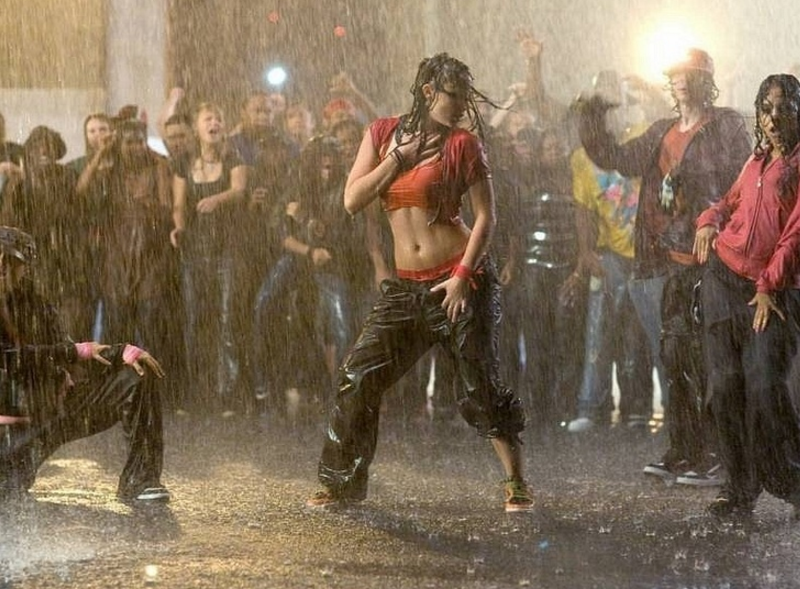
Weather: rain or strom